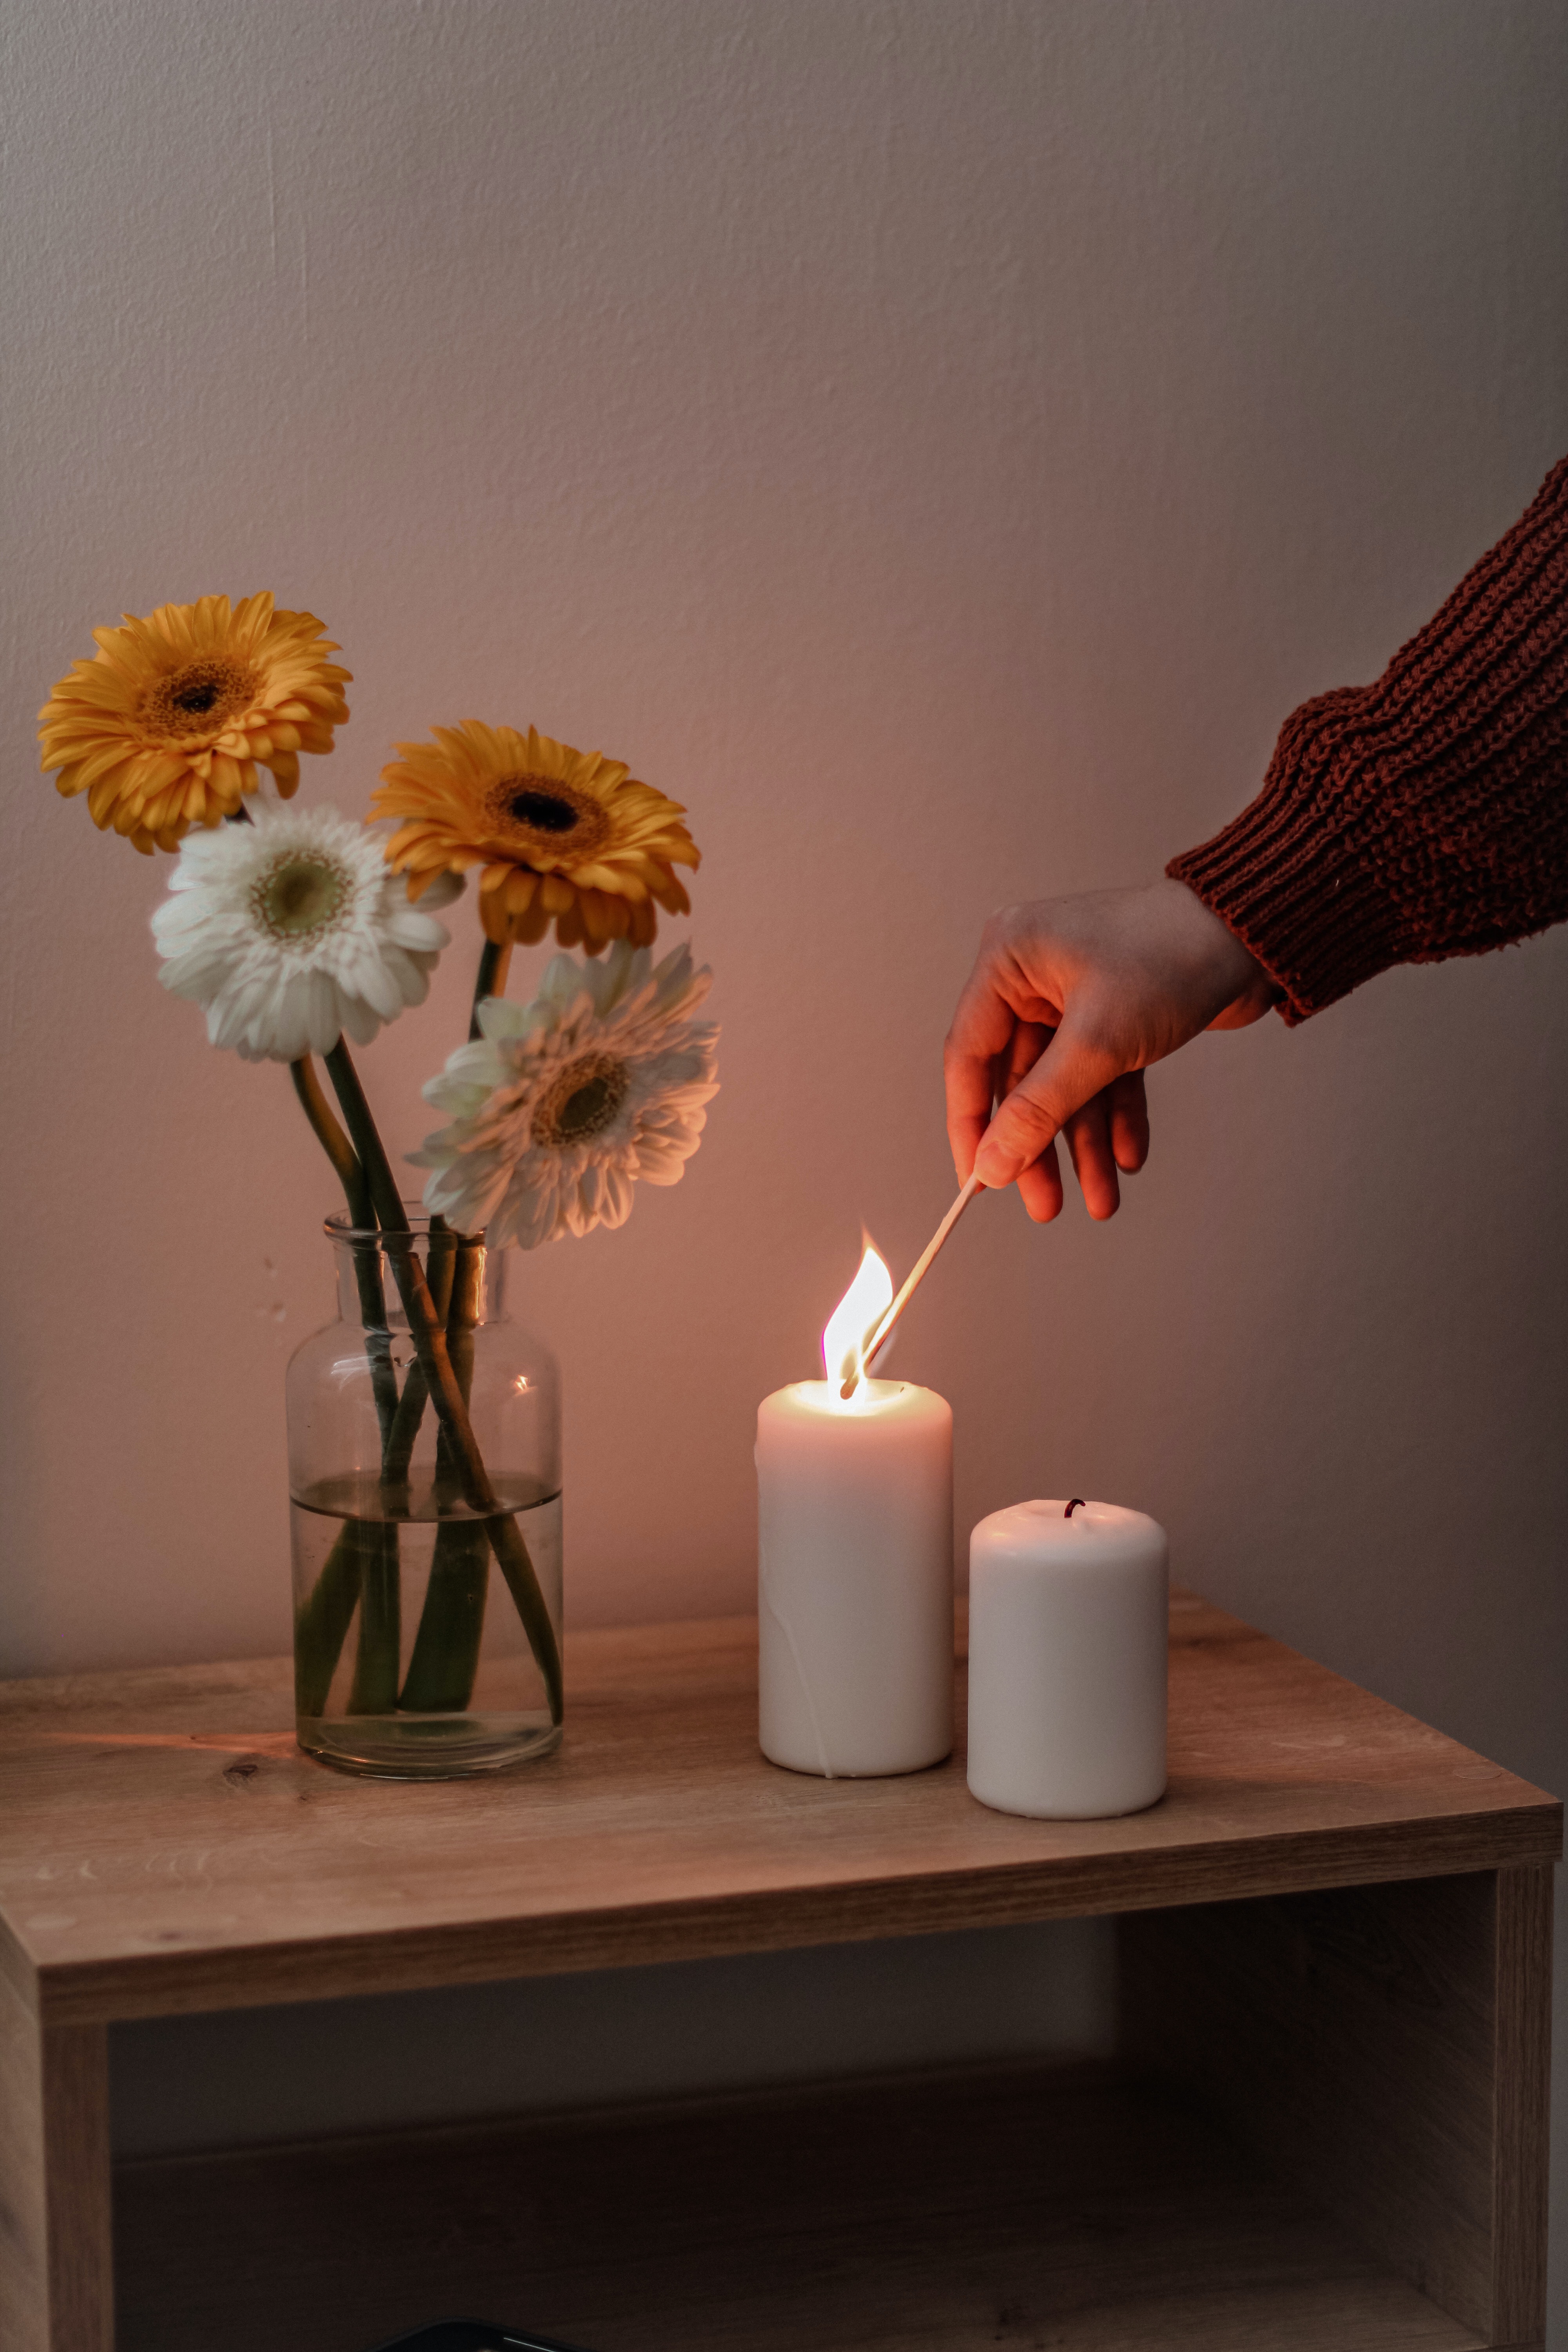
natural, candle, table, flower, wax, light, lighting, petal, orange, plant, candle holder, fire, wood, flame, heat, room, flowering plant, vase, event, flower arranging, rose, still life photography, still life, cut flowers, peach, artificial flower, lighting accessory, wildflower, interior design, daisy family, glass, sunflower, floral design, desk, darkness, plant stem, sitting, photography